Basheer Ahmed

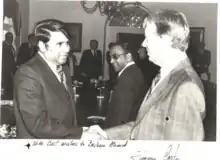
Ahmed's meeting with President Jimmy Carter

Ahmed's interest in academic psychiatry led him to the Albert Einstein College of Medicine, New York City in 1971 where he served as the Assistant Professor of Psychiatry for five years. He also served as the Director of Soundview Throngs Neck Community Mental Health Center, one of the largest CMHC in New York City, managed by Albert Einstein College of Medicine, New York City. He also served as a member of the Board of Directors of the National Council of Community Mental Health Centers and as the Regional Director for the region II.